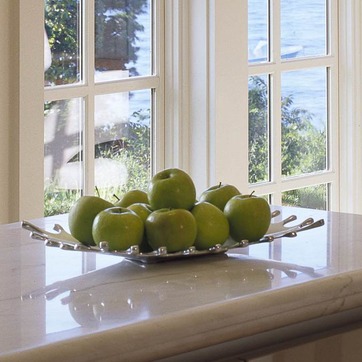
Material: food